Yuki no Shingun

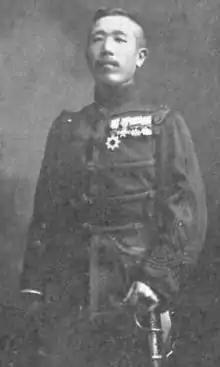
Nagai Kenshi

"Yuki no Shingun" is a Japanese "gunka" composed in 1895 by Imperial Japanese Army musician who reflected his experience in the Battle of Weihaiwei during the First Sino-Japanese War. The song was banned in the Imperial Japanese Army during World War II, and has since been used in many works of media including the 1977 film "Mount Hakkoda".